Perry Lindsley House

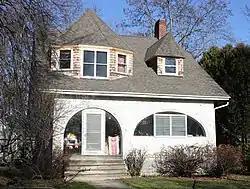
Perry Lindsley House

The Perry Lindsley House is located in Neenah, Wisconsin. It was added to both the State and the National Register of Historic Places in 2003.